Arlington Memorial Amphitheater

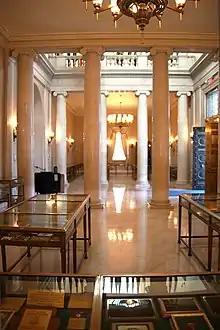
Standing in the south gallery of the entrance hall, looking north. The main doors are to the right.

Memorial Amphitheater was designed by Thomas Hastings to be the center of a biaxial grouping of landscape features and monuments that included the "USS Maine" Mast Memorial in the west, the Spanish–American War Memorial to the south, and a formal Italianate garden to the east. Greek Revival, Romanesque Revival, and Renaissance decorative elements are used throughout the structure. Ulysses Ricci designed the various friezes, ornamental devices, and decorative elements of the amphitheater and entrance hall. Hastings said he wanted Memorial Amphitheater to be the building he was most remembered by.